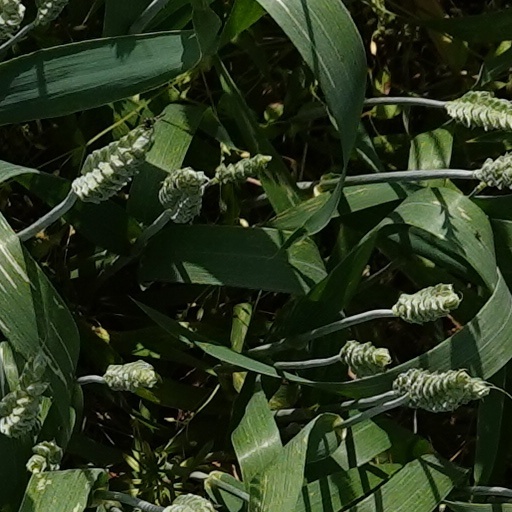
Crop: wheat